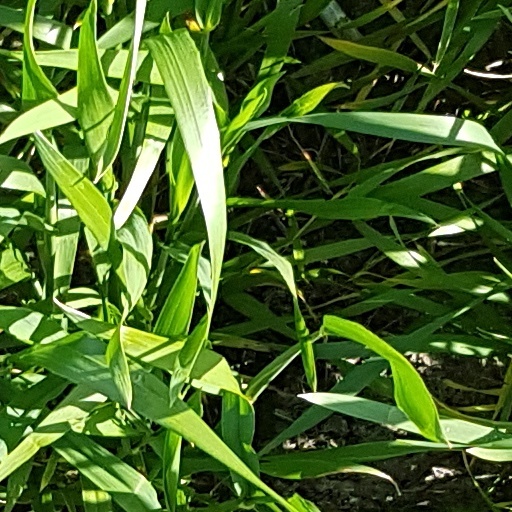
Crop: wheat